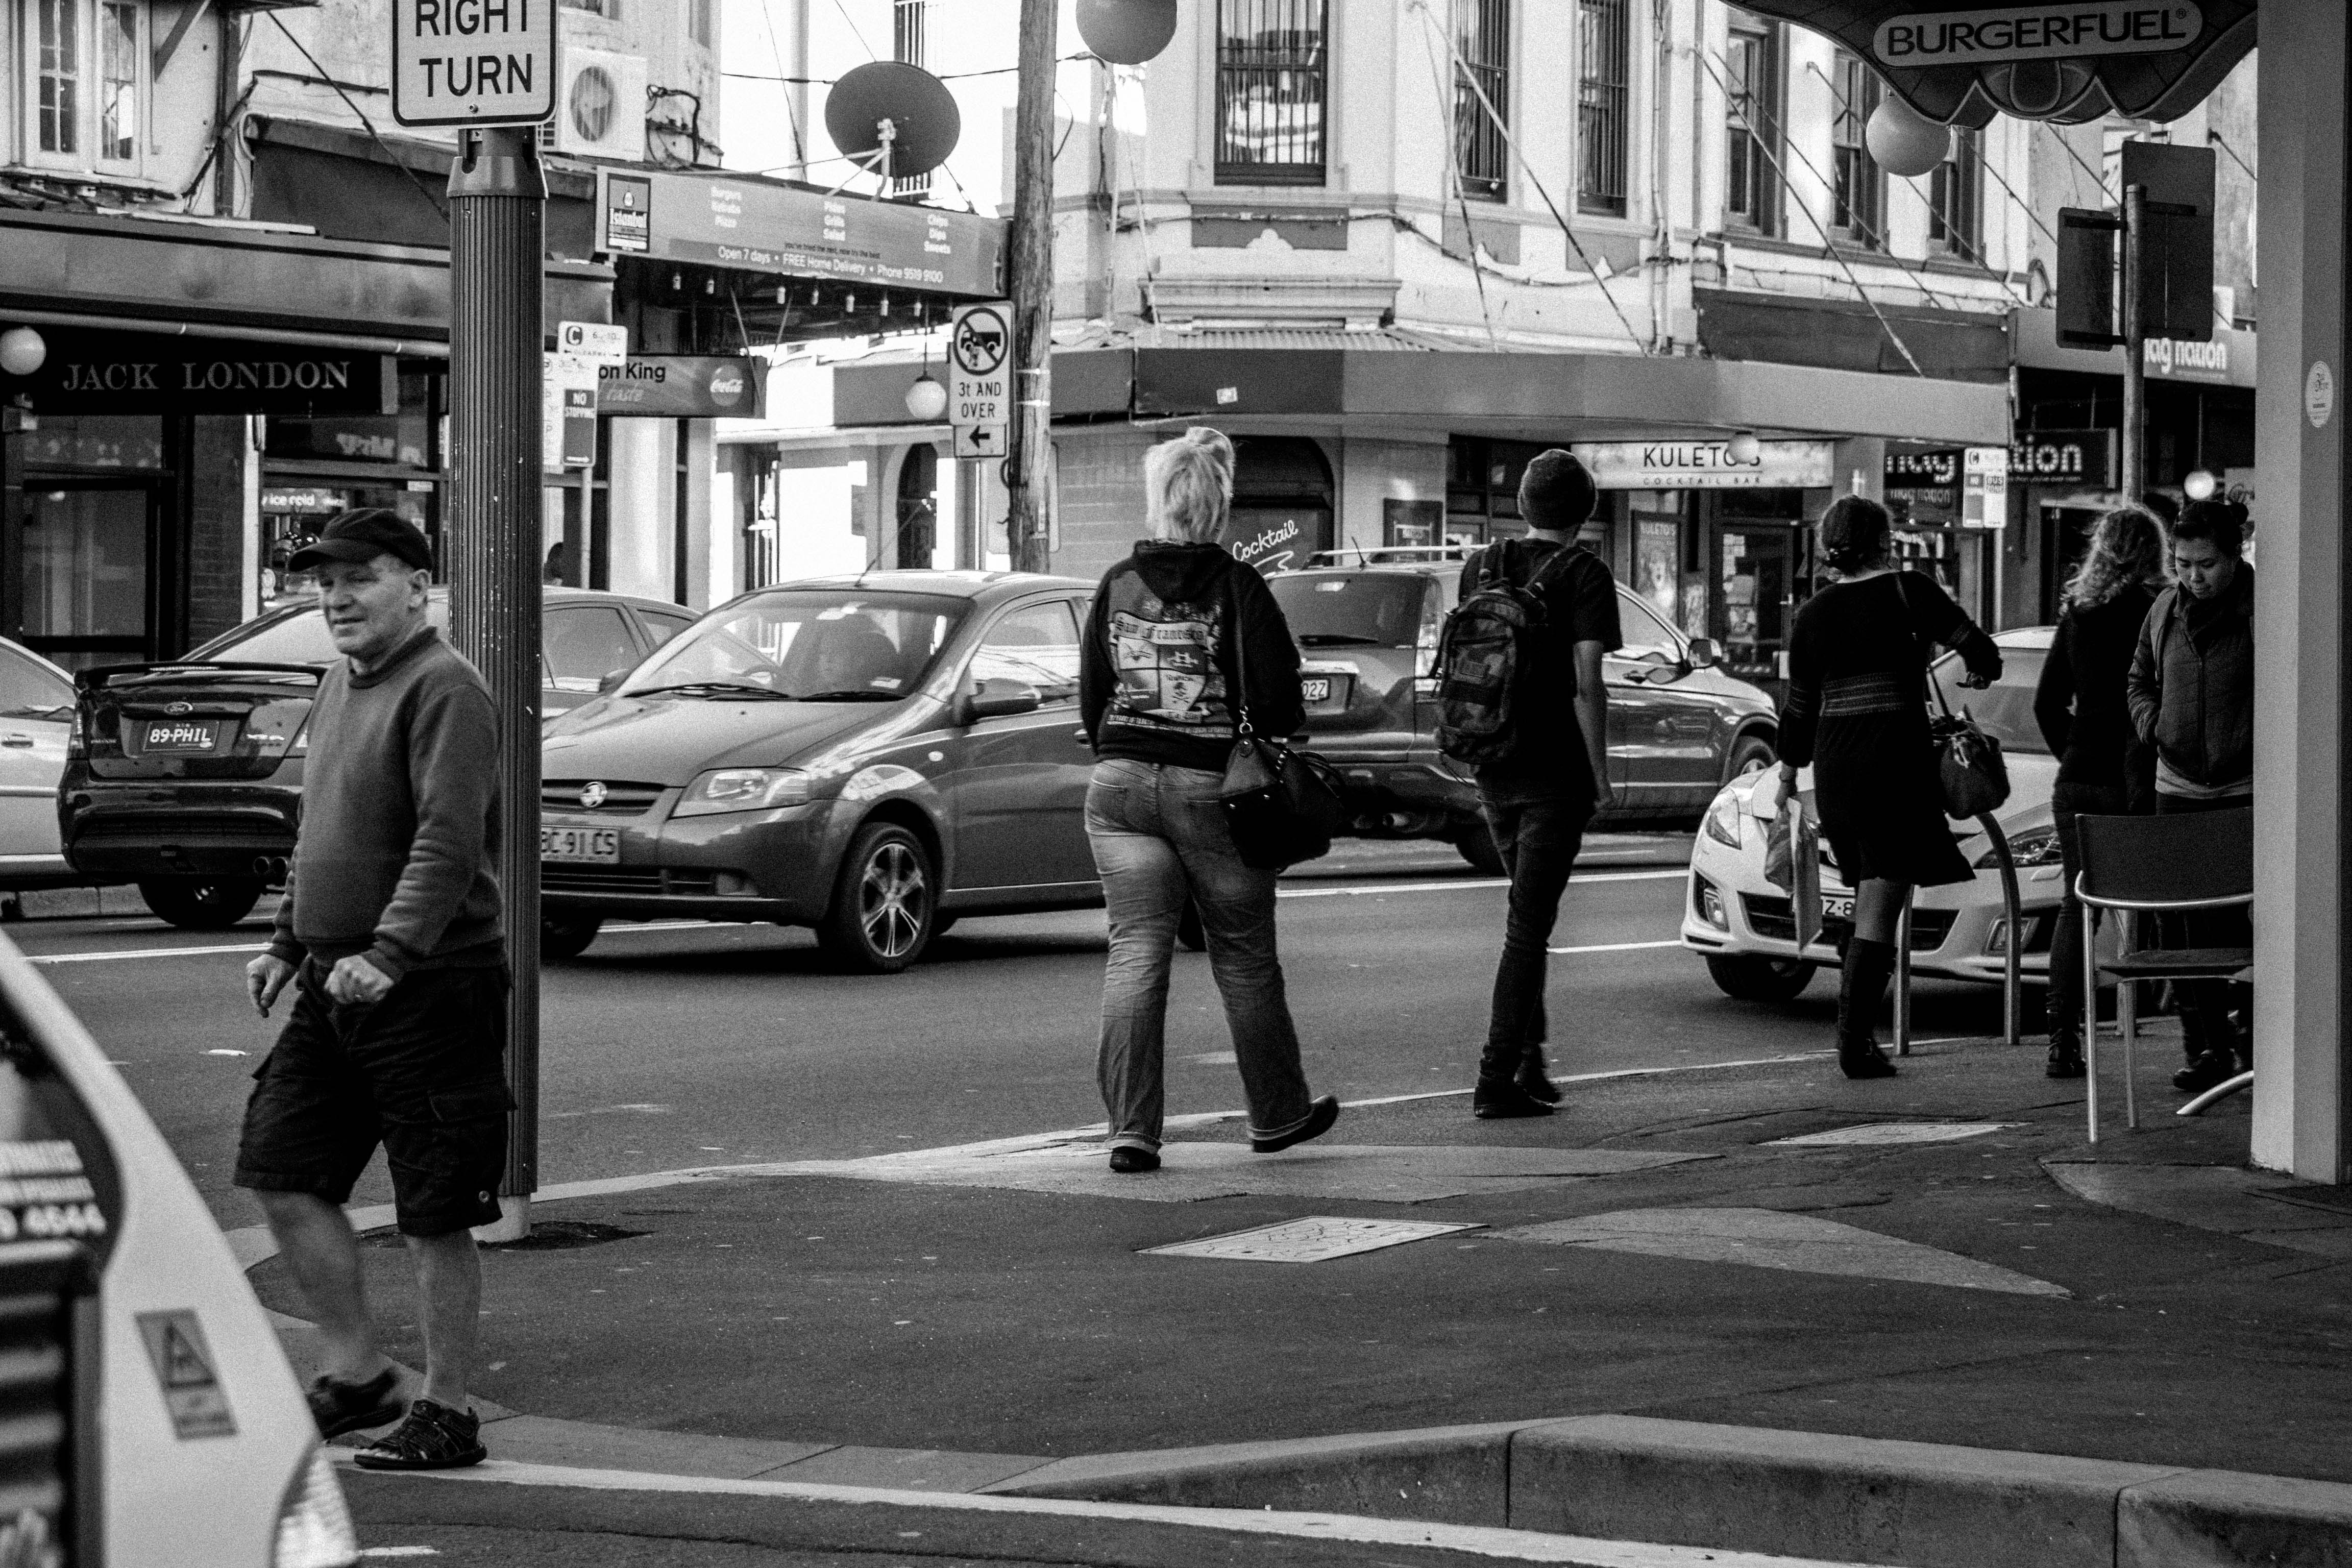
pedestrian, black and white, road, white, street, photography, black, monochrome, lane, infrastructure, photograph, snapshot, shape, urban area, monochrome photography, nonbuilding structure